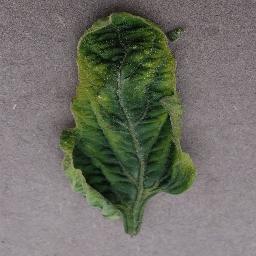
Label: Tomato___Tomato_Yellow_Leaf_Curl_Virus